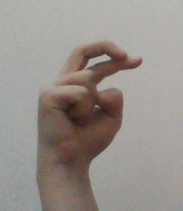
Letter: zay